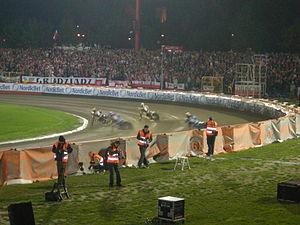
Le stade Polonia Bydgoszcz est un stade polonais multi-usages situé à Bydgoszcz en Pologne.